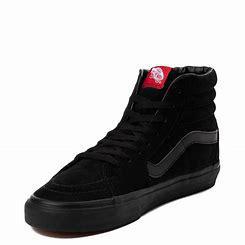
Brand: Vans
Model: SK8 Hi Skate